The Matty Johns Show

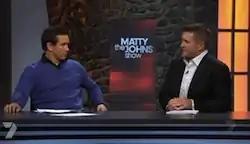
Matty Johns and Shane Webcke discuss rugby league news.

"Controversy Corner" is a segment in which Johns and Webcke, along with guest Paul Kent (a sports writer from Sydney's "Daily Telegraph") discuss NRL news. They are usually joined by rugby league personalities. "Controversy Corner" is a revival of a segment originated by Rex Mossop on the Seven Network. Johns hosted a weekly Sunday morning one-hour version of "Controversy Corner" during the 2010 NRL finals. Branded as "Matty Johns' Controversy Corner", it ran Sundays from 12 September to 3 October 2010 at 10am. In New South Wales and Queensland it was broadcast on Seven, and in other markets it was broadcast on 7Two. Johns also hosted a short ""Daily Telegraph" edition" of "Controversy Corner" in the week before the 2010 NRL Grand Final, featuring Jason Stevens, Paul Kent and Steve "Blocker" Roach. This video was streamed online on the "Daily Telegraph" website, and transcribed for the print and online versions of the newspaper.